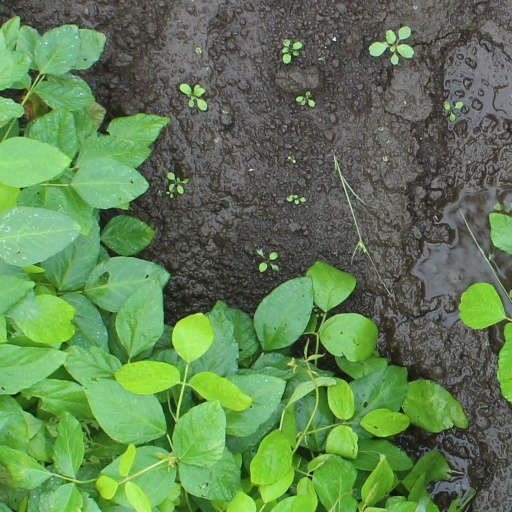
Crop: soybean